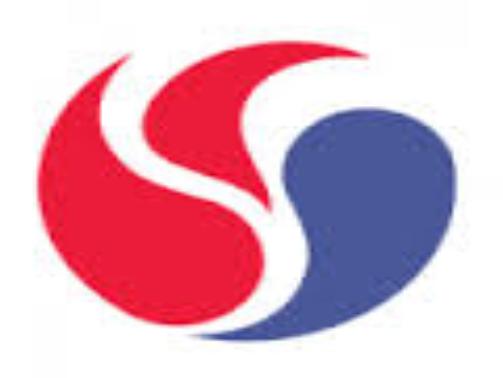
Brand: LOTOS-1
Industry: Necessities